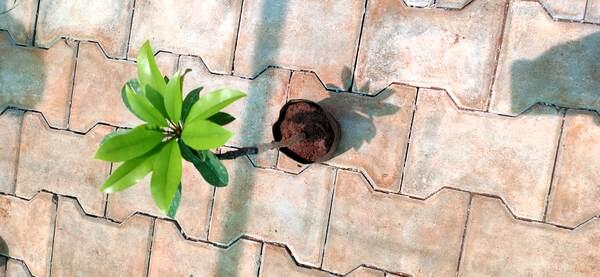
Plant: Sapota